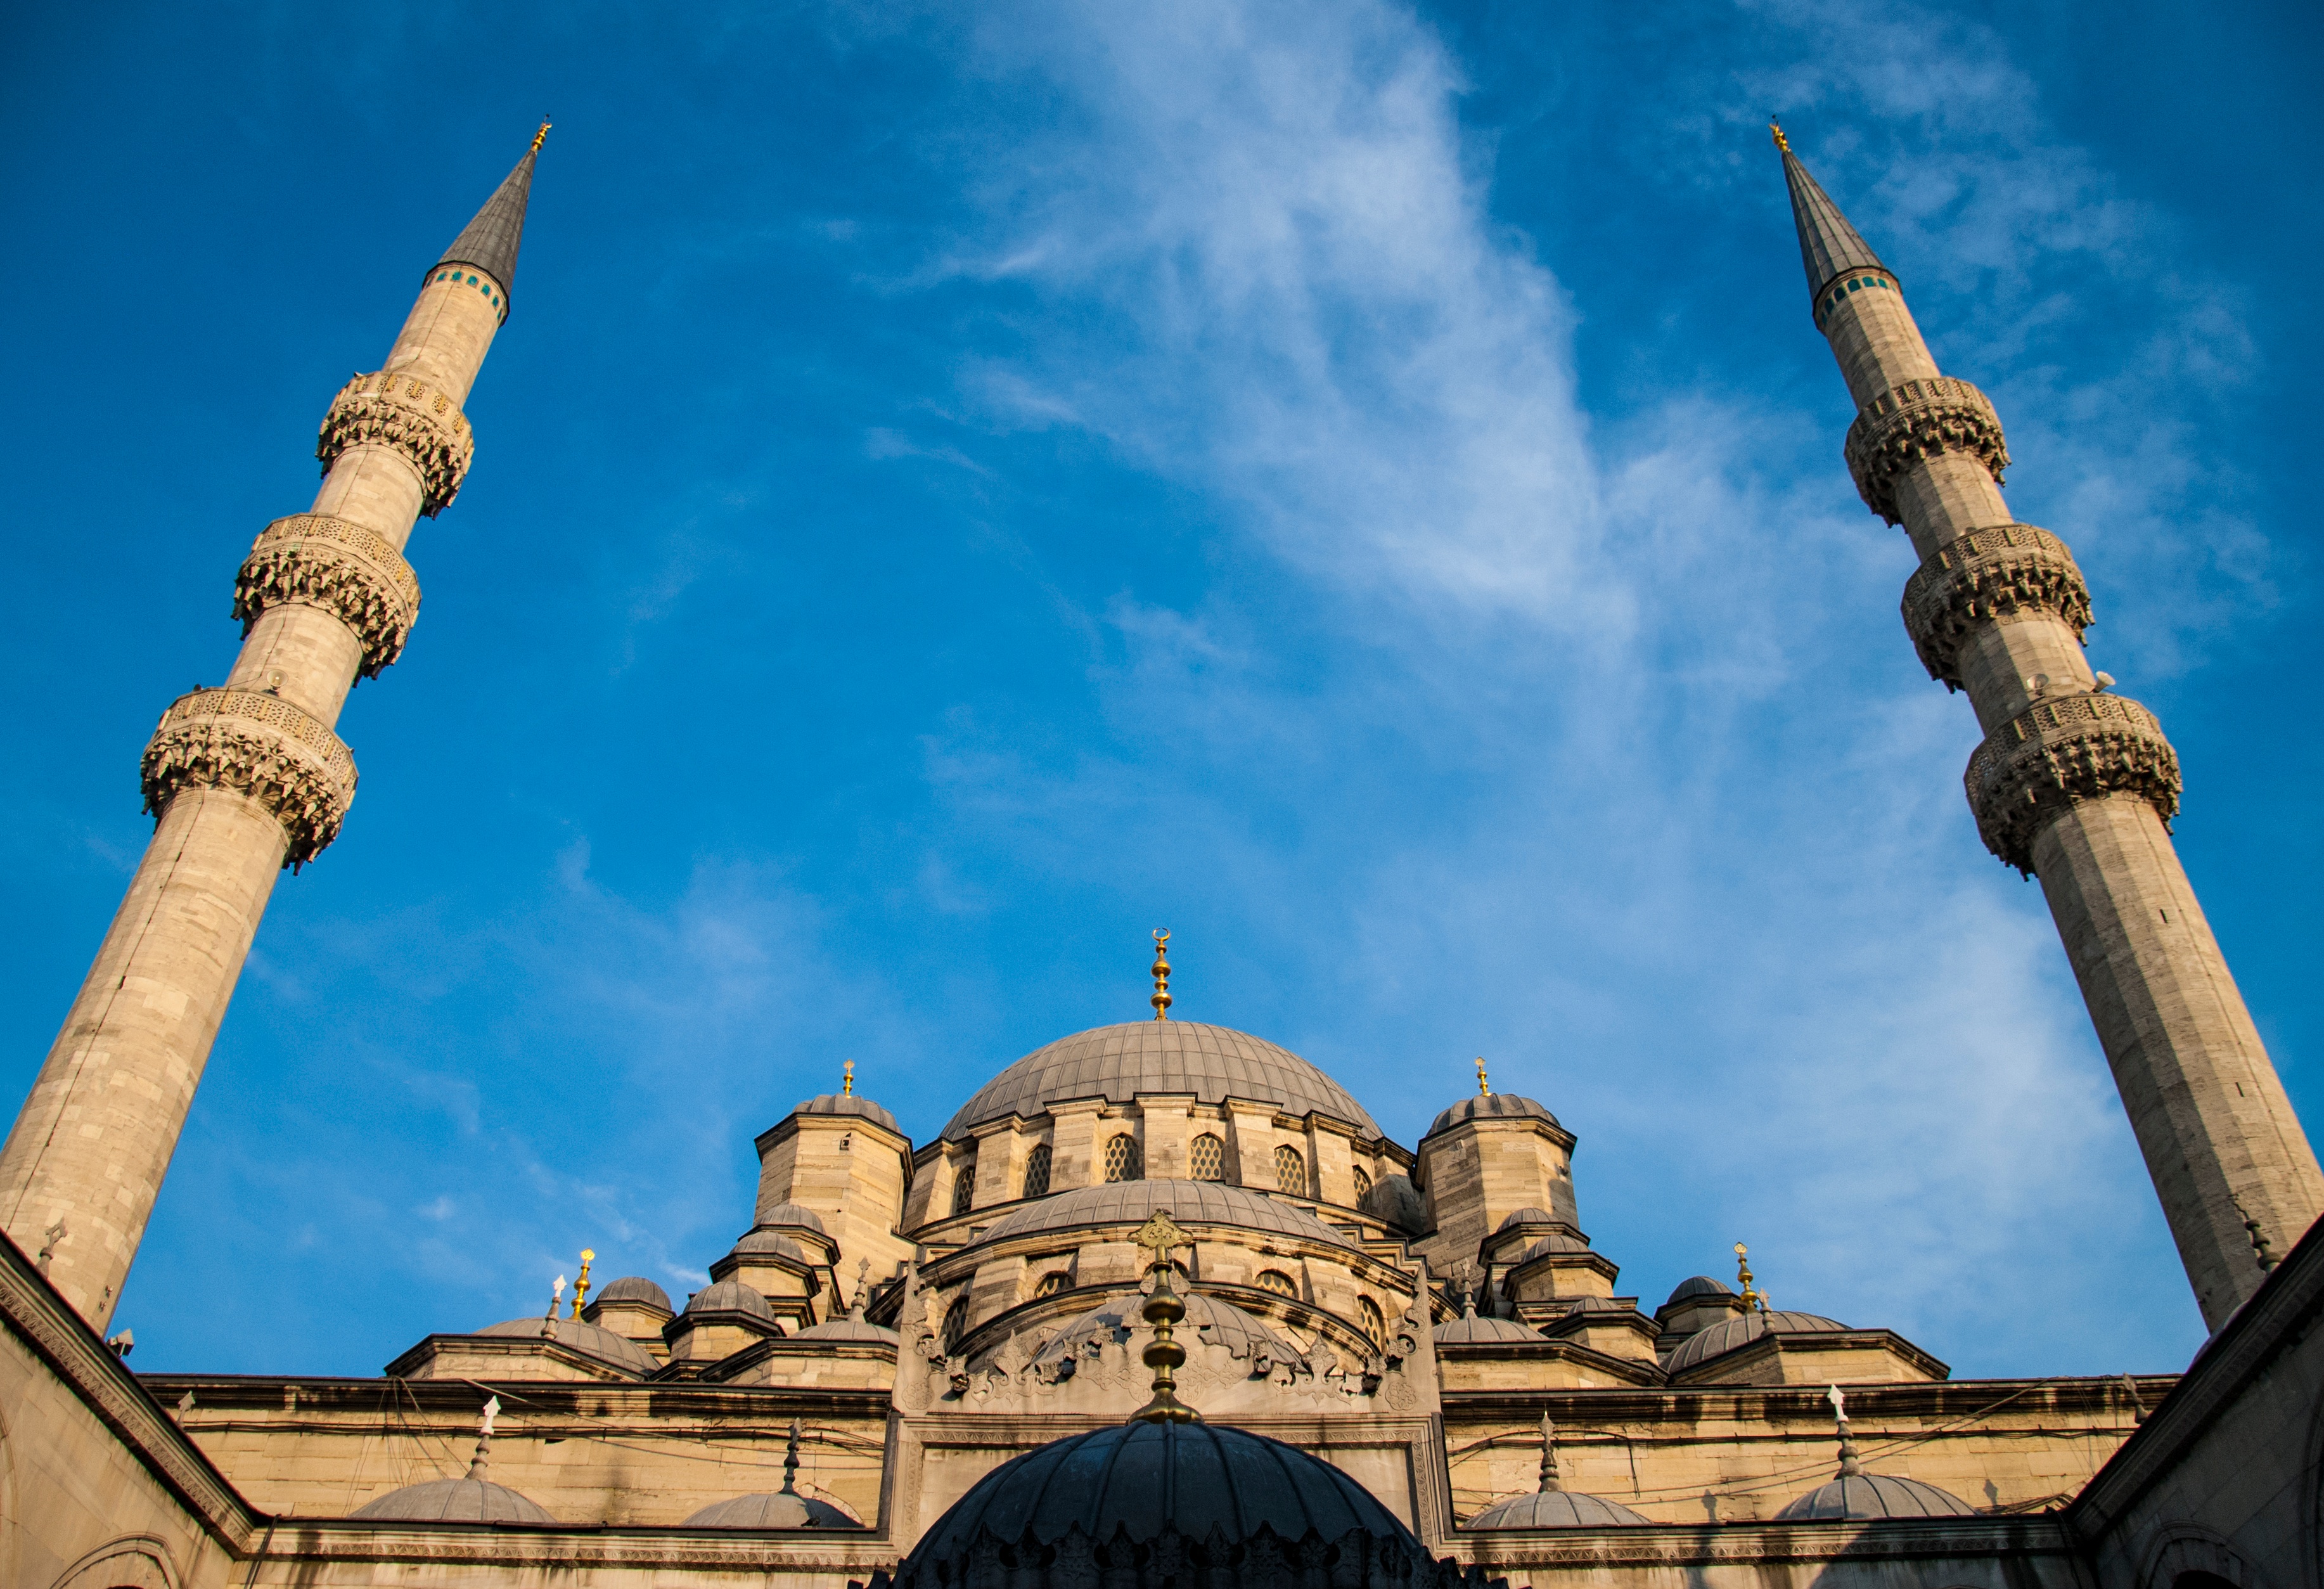
sky, building, monument, statue, landmark, place of worship, sculpture, temple, spire, mosque, ancient history